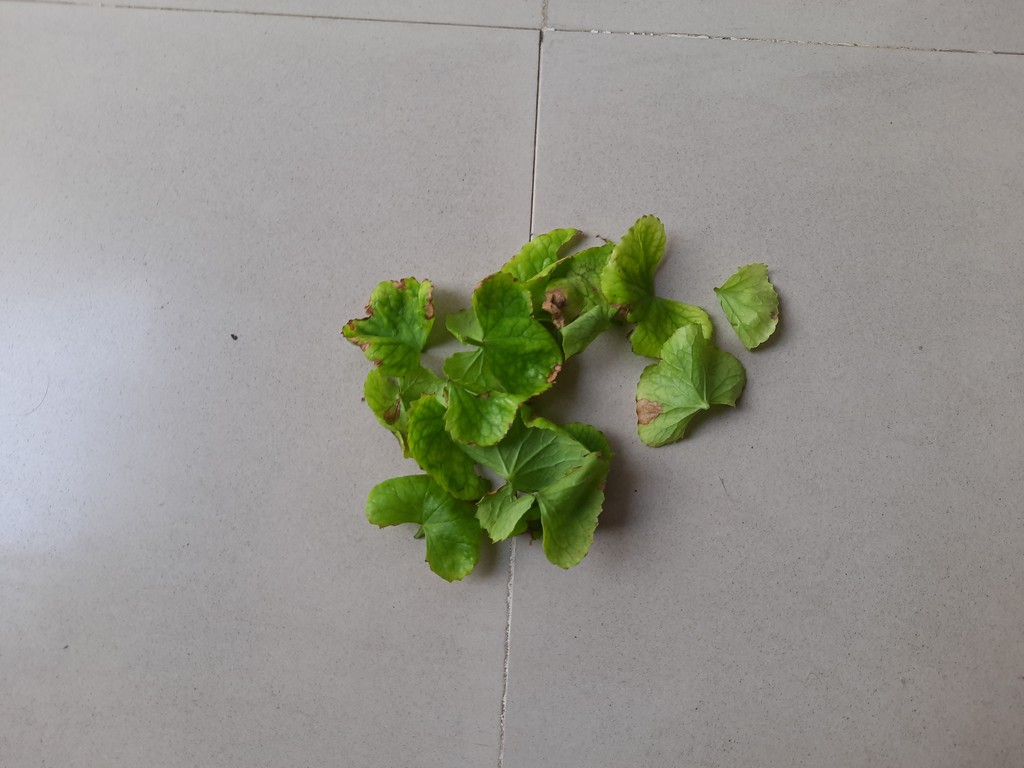
Label: Unhealthy